George Sylvester Viereck

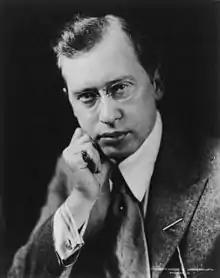
Portrait of Viereck, by Underwood & Underwood, 1922

George Sylvester Viereck (December 31, 1884 – March 18, 1962) was a German-born American immigrant poet and journalist. After enjoying early success for his poetry, novels, and journalistic work, he achieved notoriety in the United States as a pro-German propagandist, and eventually as an agent operating on behalf of Nazi Germany. During World War II, he was convicted of violating the Foreign Agents Registration Act and served nearly four years in the Lewisburg Federal Penitentiary.